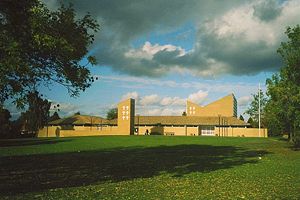
Værløse Kirke
Værløse Kirke
Værløse Kirke ligger i Værløse og er den nyeste kirke i Værløse Sogn, bygget i et tidløst design tegnet af arkitekt Holger Jensen.